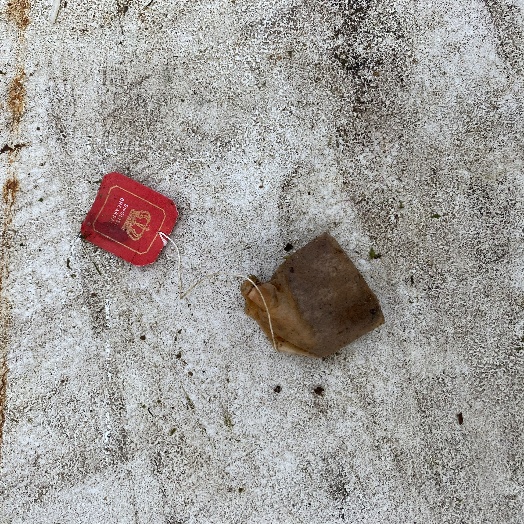
Label: generalcompost